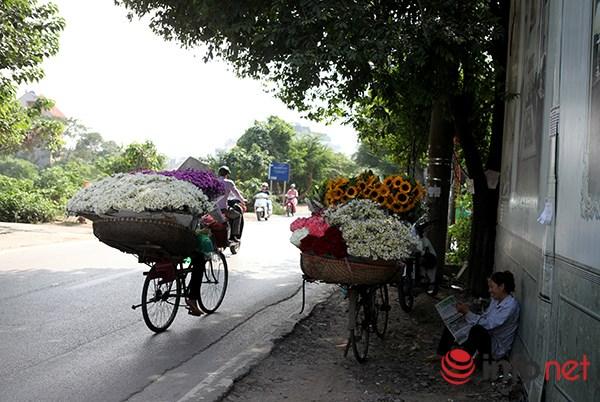
có một người đang đạp một chiếc xe đạp chở hoa đi trên đường